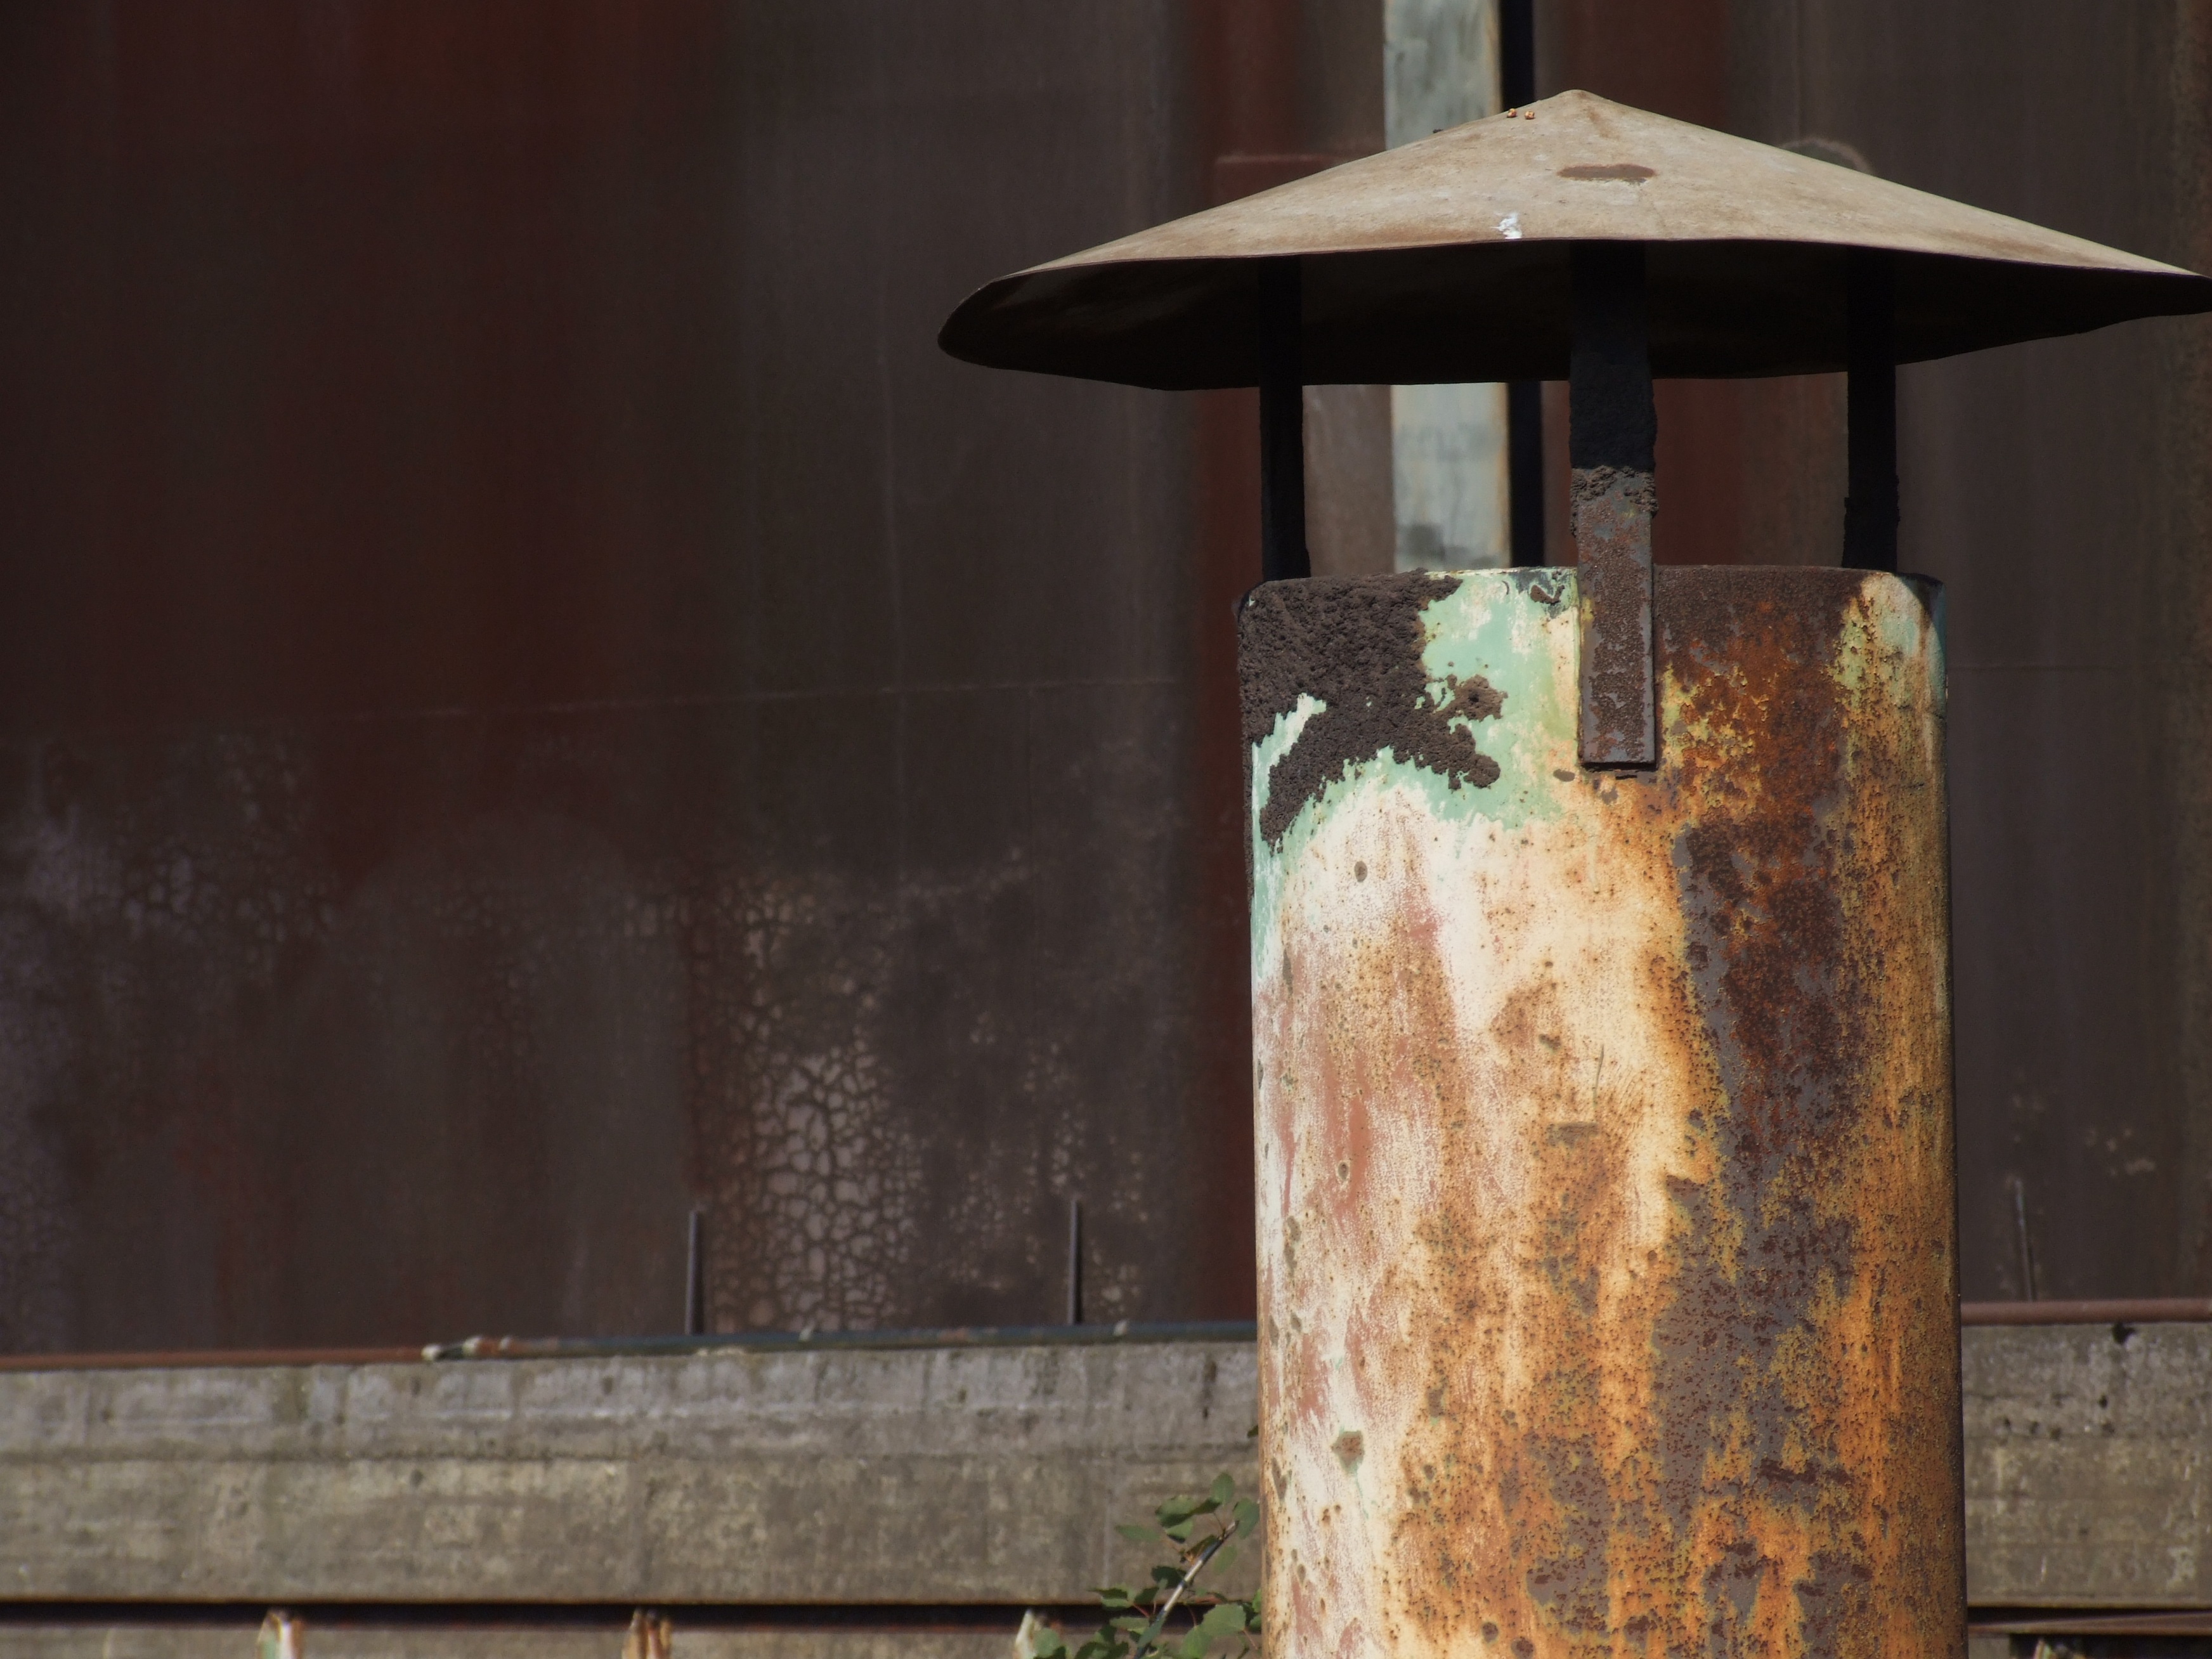
wood, old, metal, chimney, lighting, oven, stainless